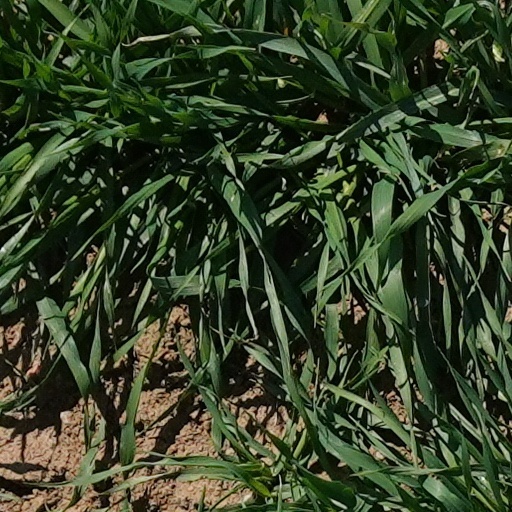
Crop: wheat